Jean Henri Desmercières

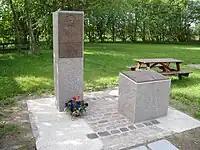
Memorial in honor of Jean Henri Desmercieres for his reclamation of Sophien-Magdalenen-Koog, Desmerciereskoog, and Elisabeth-Sopien-Koog

Desmercières was a major landowner in Holstein. He owned Quarnbek as well as Emkendorf from 1743 to 1764.